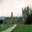
Label: castle